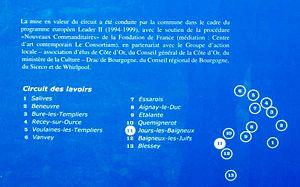
Le parcours des lavoirs du châtillonnais (Côte-d'Or)
Les lavoirs du Châtillonnais, comme les églises, cimetières et mairies-écoles, sont un des éléments structurant de chaque village.